Sato (supermarket)

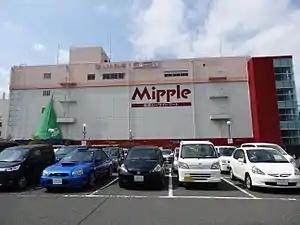
Miyazu Seaside Mart Mipple (Sato Miyazu store)

Sato Co., Ltd. is headquartered in Fukuchiyama city, Kyoto Prefecture, and is mainly a shopping center and supermarket business.